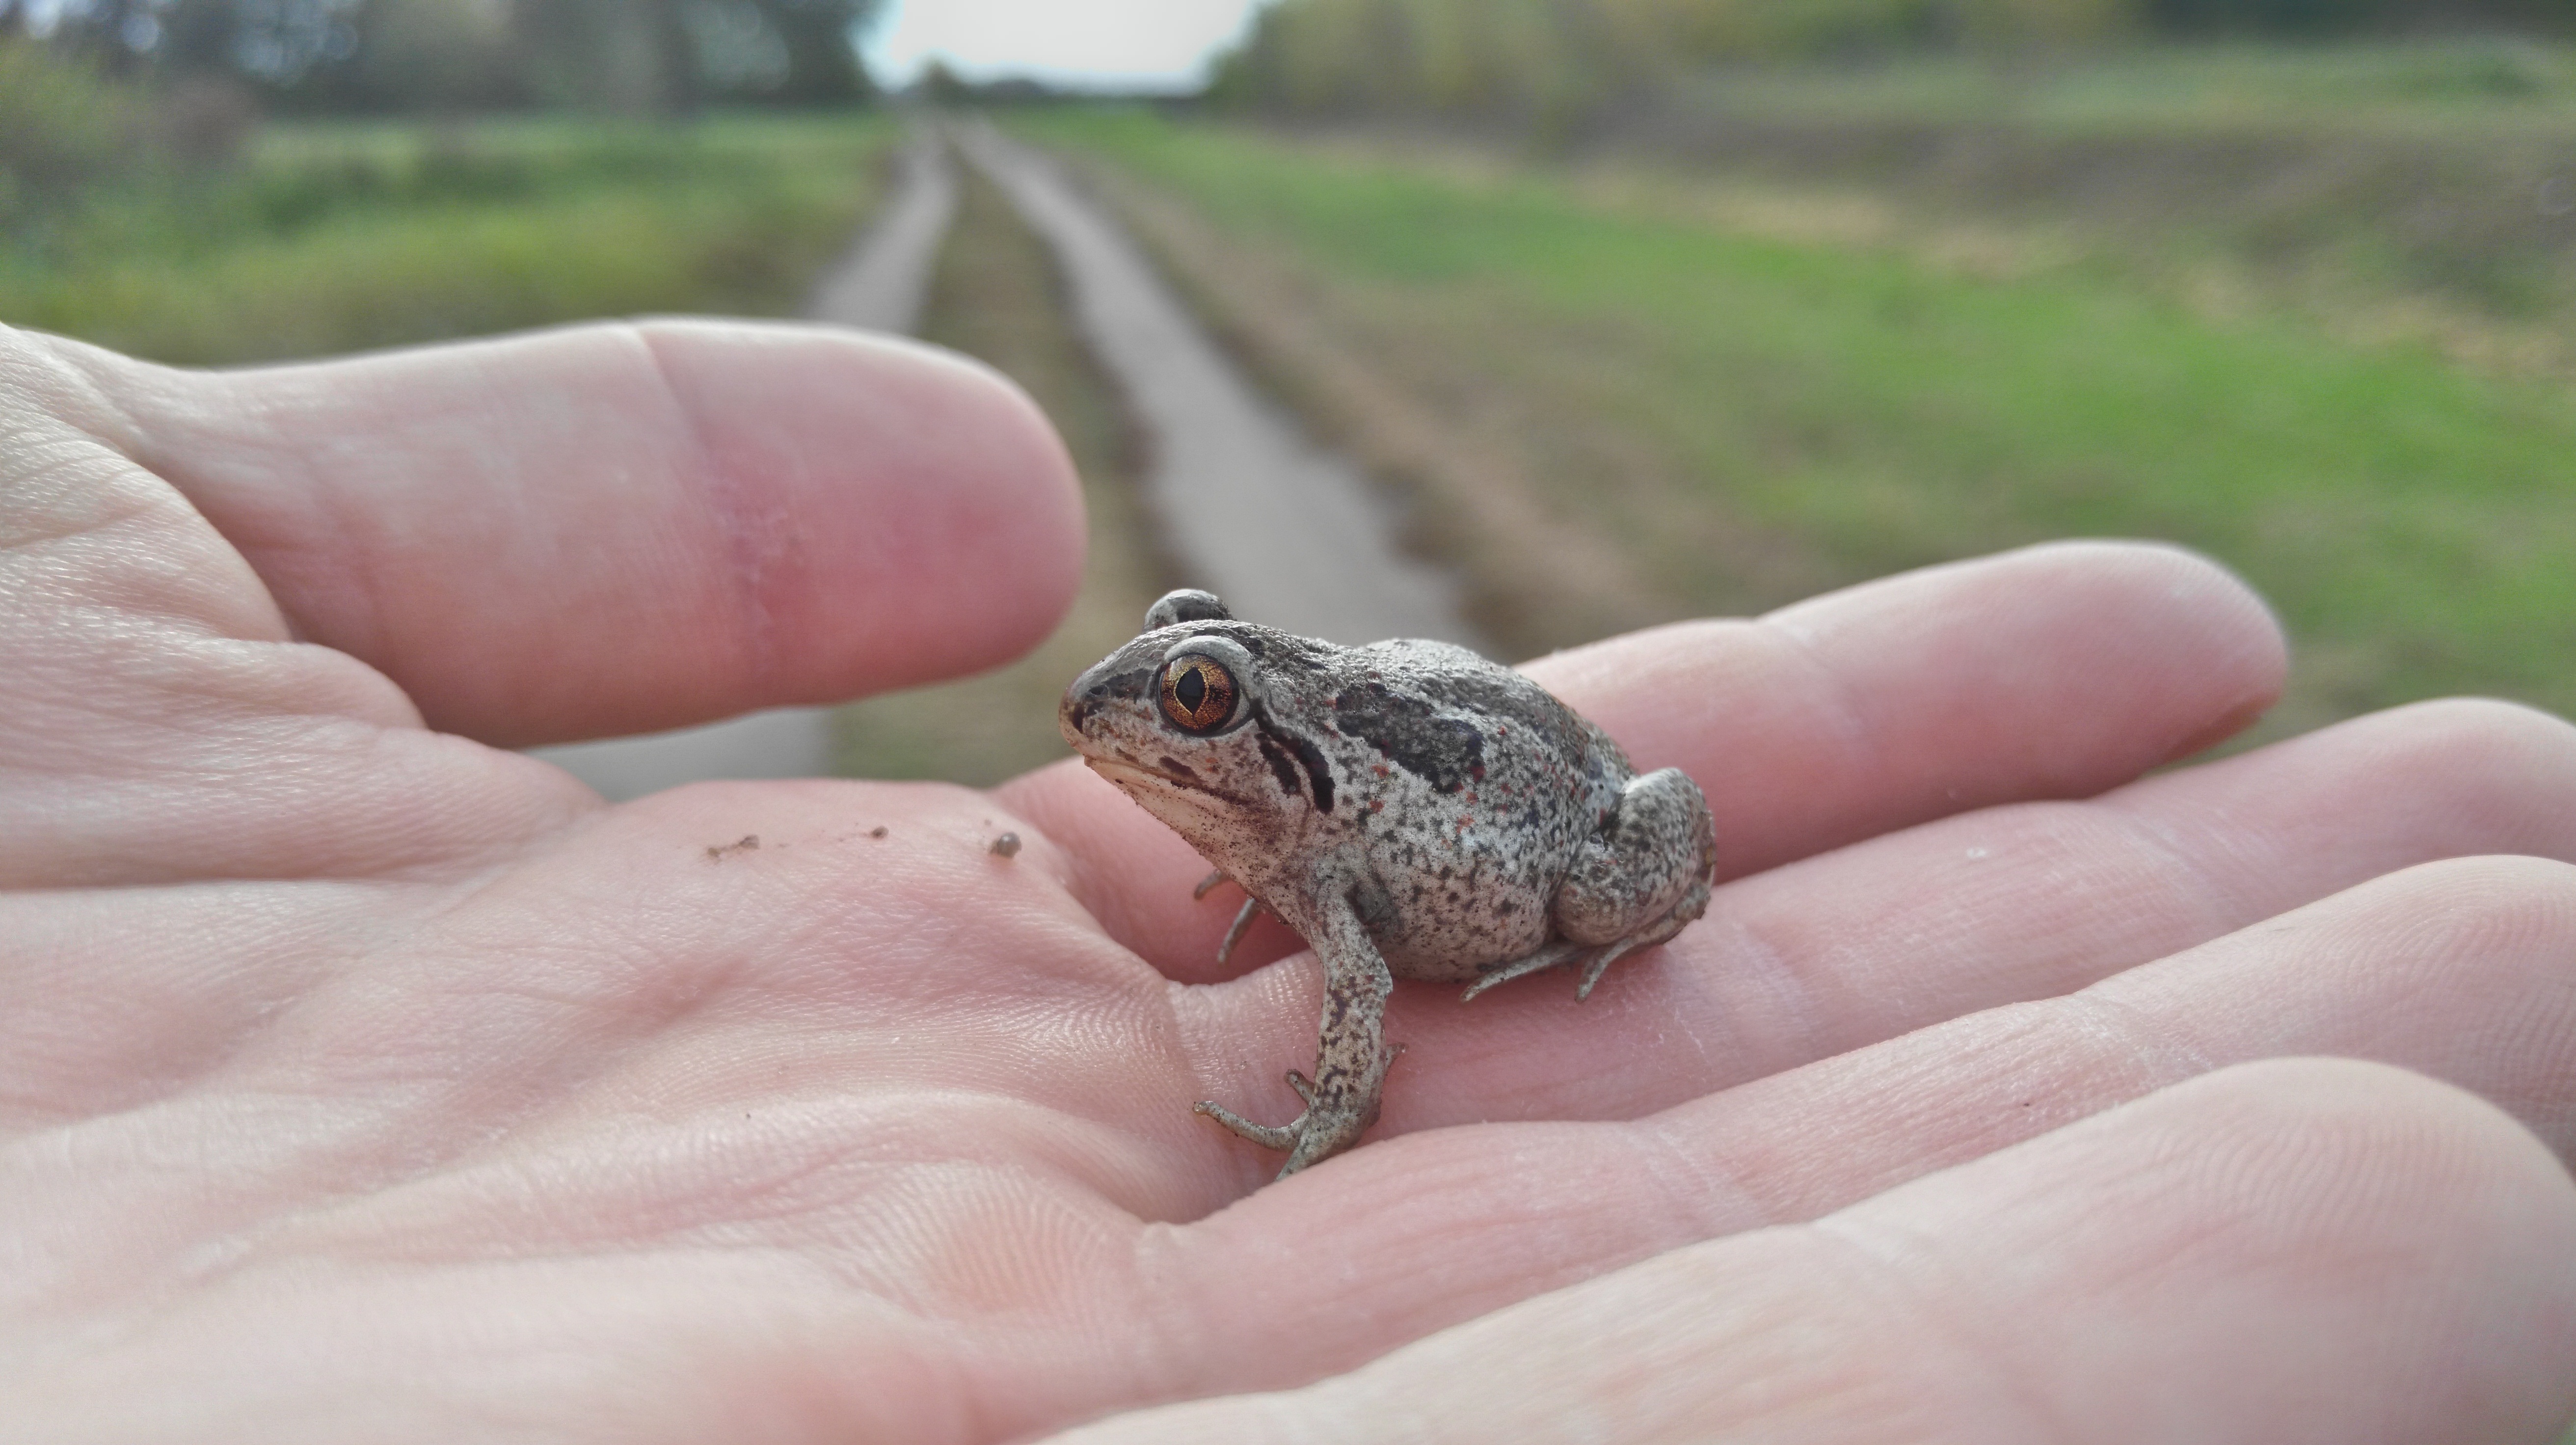
hand, nature, wild, macro, frog, toad, amphibian, fauna, animals, organism, the frog, the creation of, ranidae, terrestrial animal